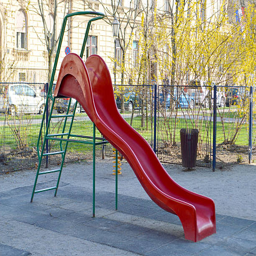
children 's slide at the playground